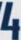
Number: 4